Rifle regiment

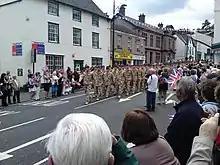
Personnel of 1st Battalion, The Rifles on parade in Chepstow, 21 May 2009.

A rifle regiment is a military unit consisting of a regiment of infantry troops armed with rifles and known as riflemen. While all infantry units in modern armies are typically armed with rifled weapons the term is still used to denote regiments that follow the distinct traditions that differentiated them from other infantry units.